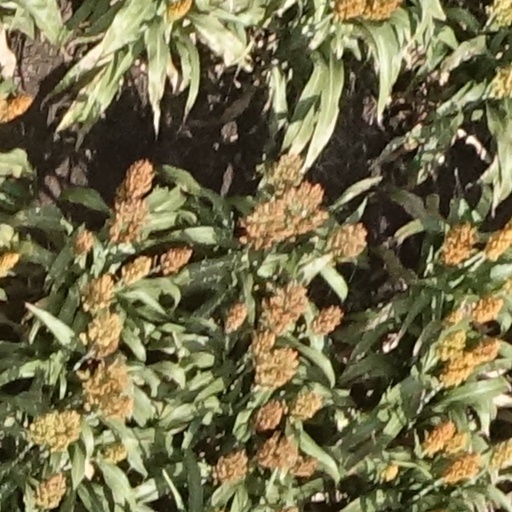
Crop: sorghum